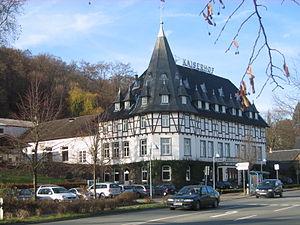
Hôtel Kaiserhof près de Porta Westfalica, arrondissement de Minden-Lübbecke, Rhénanie-du-Nord-Westphalie, Allemagne العربية